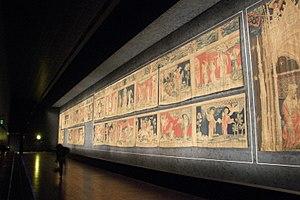
Partie de la Tapisserie de l'Apocalypse au Château d'Angers Română: O parte din Tapiseria Apocalipsei, expusă la Castelul Angers
Le château d'Angers, aussi appelé château des ducs d'Anjou, est situé dans la ville d’Angers dans le département de Maine-et-Loire en France.